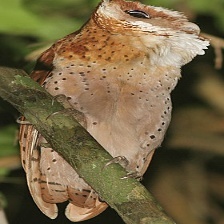
Species: ORIENTAL BAY OWL
Scientific name: PHODILUS BADIUS
ImageNet parent category: great_grey_owl